European hare

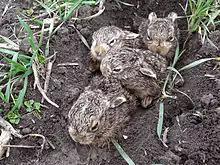
Photograph of newborn hares

European hares forage in groups. Group feeding is beneficial as individuals can spend more time feeding knowing that other hares are being vigilant. Nevertheless, the distribution of food affects these benefits. When food is well-spaced, all hares are able to access it. When food is clumped together, only dominant hares can access it. In small gatherings, dominants are more successful in defending food, but as more individuals join in, they must spend more time driving off others. The larger the group, the less time dominant individuals have in which to eat. Meanwhile, the subordinates can access the food while the dominants are distracted. As such, when in groups, all individuals fare worse when food is clumped as opposed to when it is widely spaced.